Spanish Colonial Revival architecture

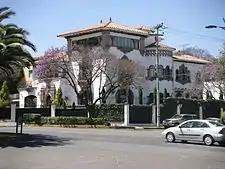
INBA-catalogued house built in the "colonial californiano" style in Lomas de Chapultepec in Mexico City (1930s)

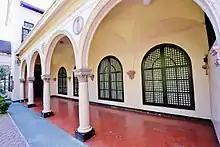
Gota de Leche Building in Manila, Philippines (1915)

Secretary of Education José Vasconcelos (who shaped the cultural philosophy of the post-Revolution government) was an active promoter of neocolonial architecture. Traditional materials such as tezontle, cantera and Talavera tiles were incorporated into neocolonial buildings.